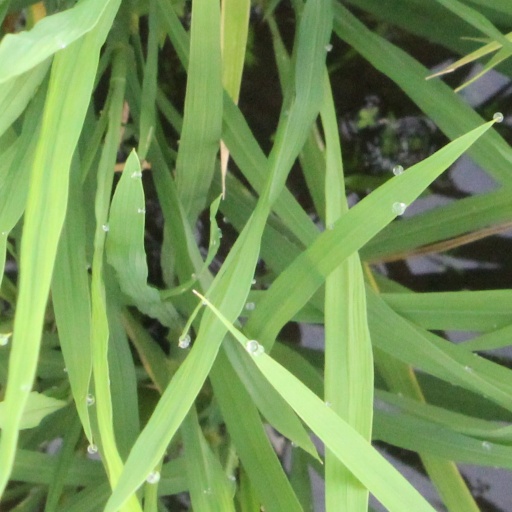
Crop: rice